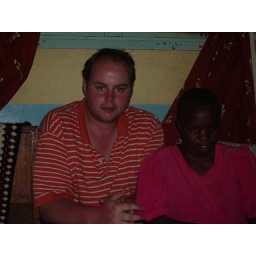
A red me sitting with Veliani Clement, a blind girl who is now at secondary school in Tanga.